Sky position (RA, Dec in degrees): 246.209, 9.607
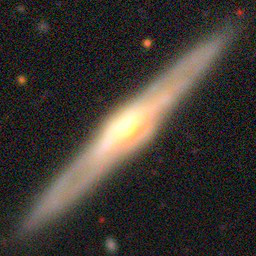
Galaxy morphology: Edge-on Galaxies with Bulge